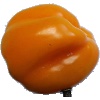
Label: yellow_pepper